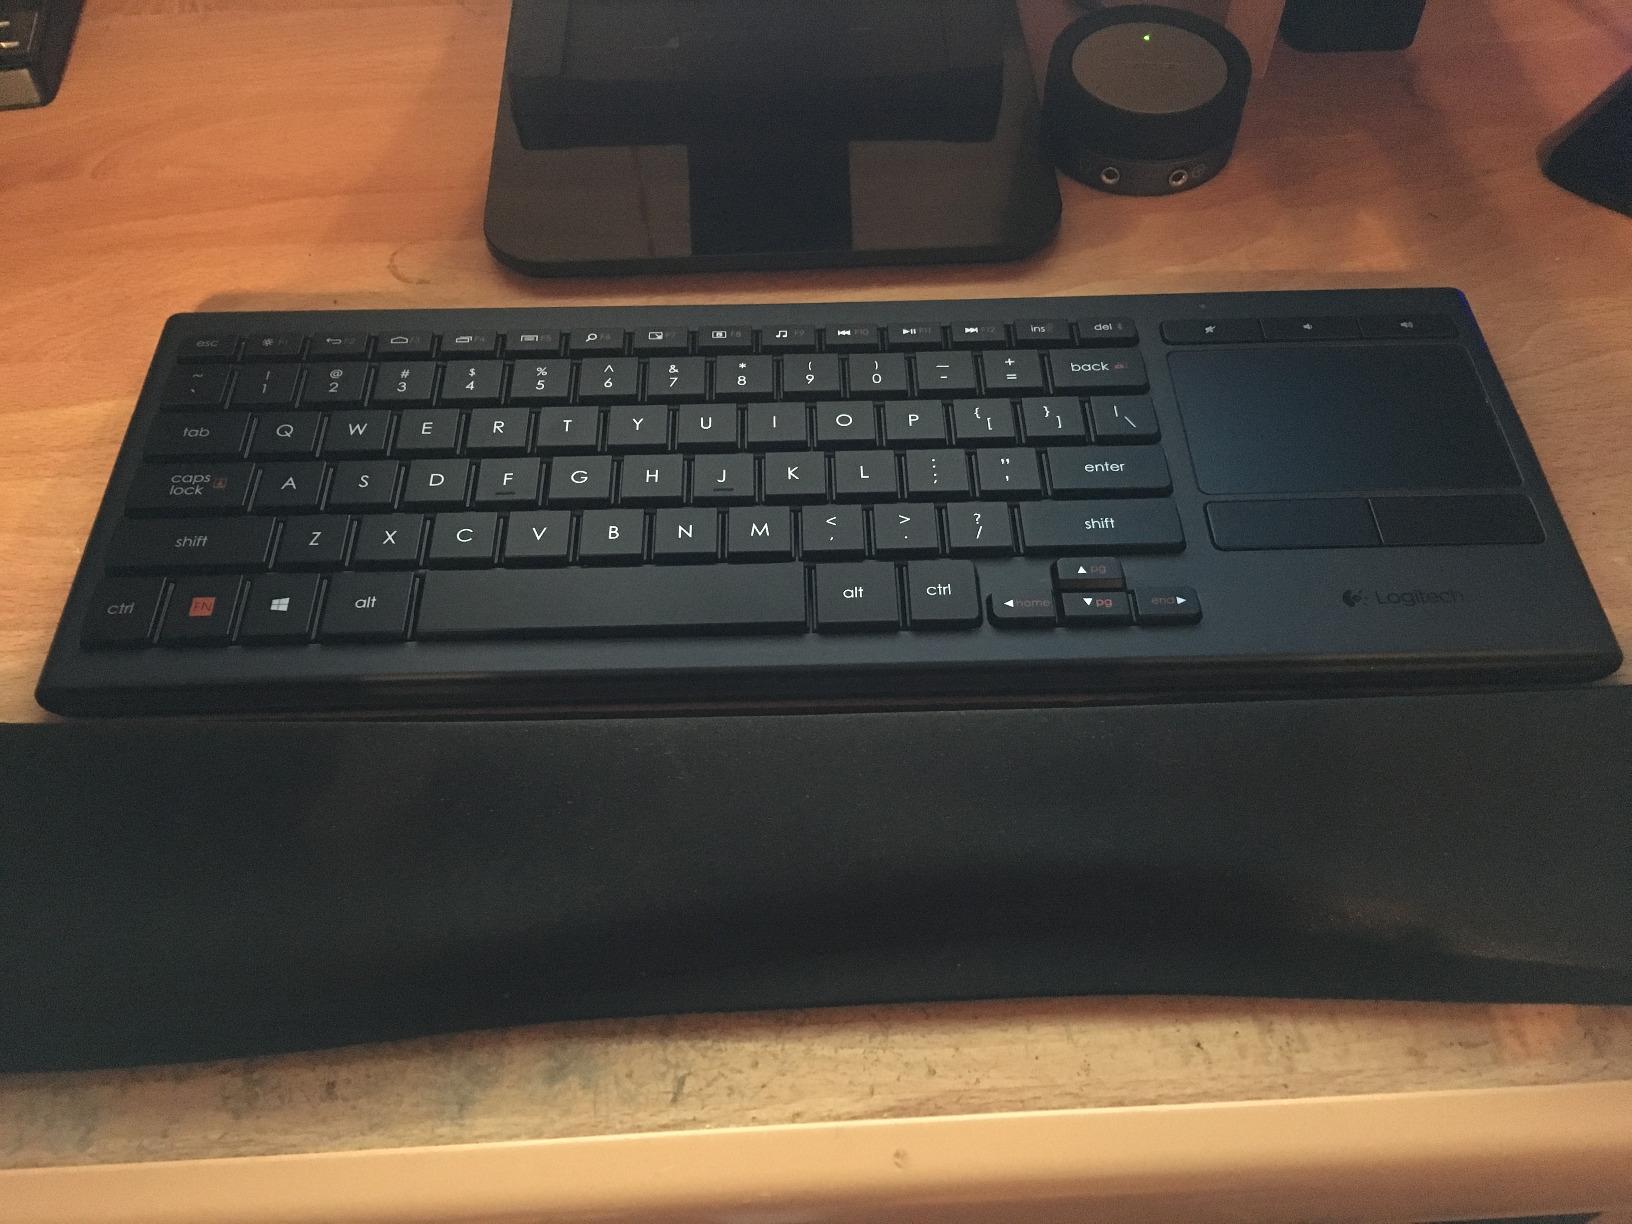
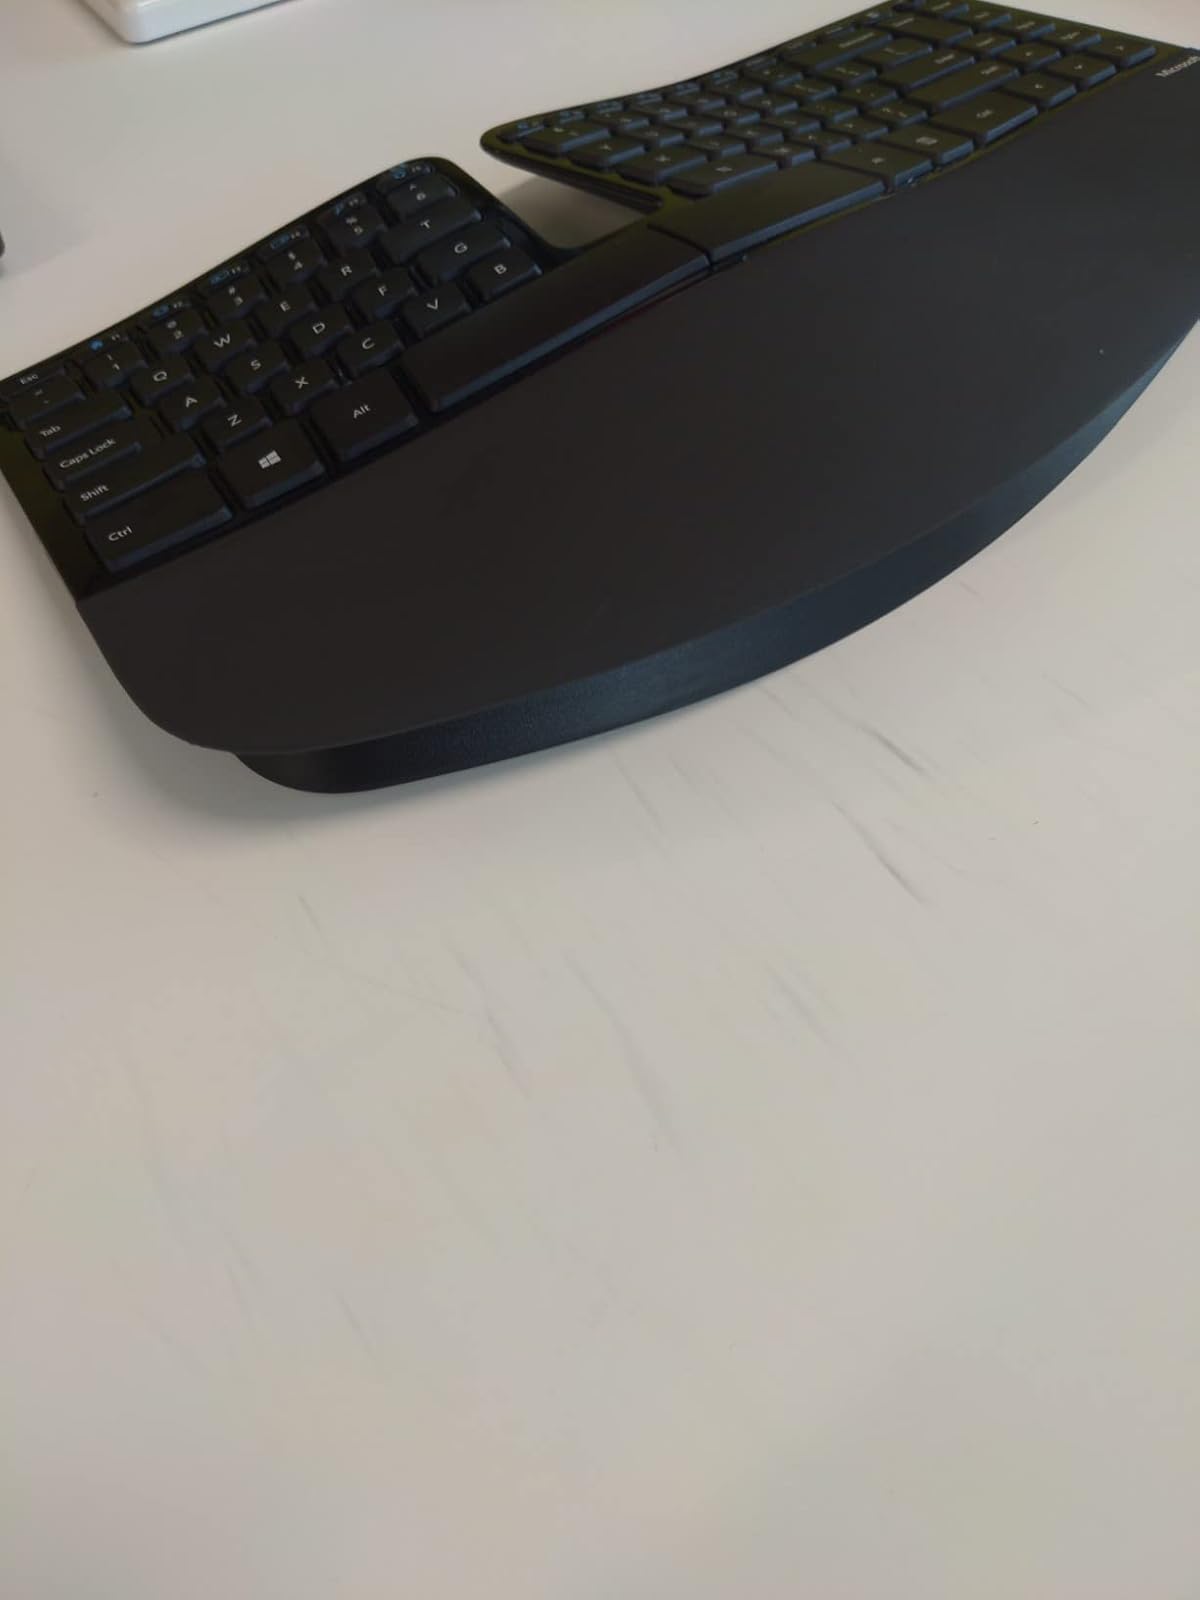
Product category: keyboard
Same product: no